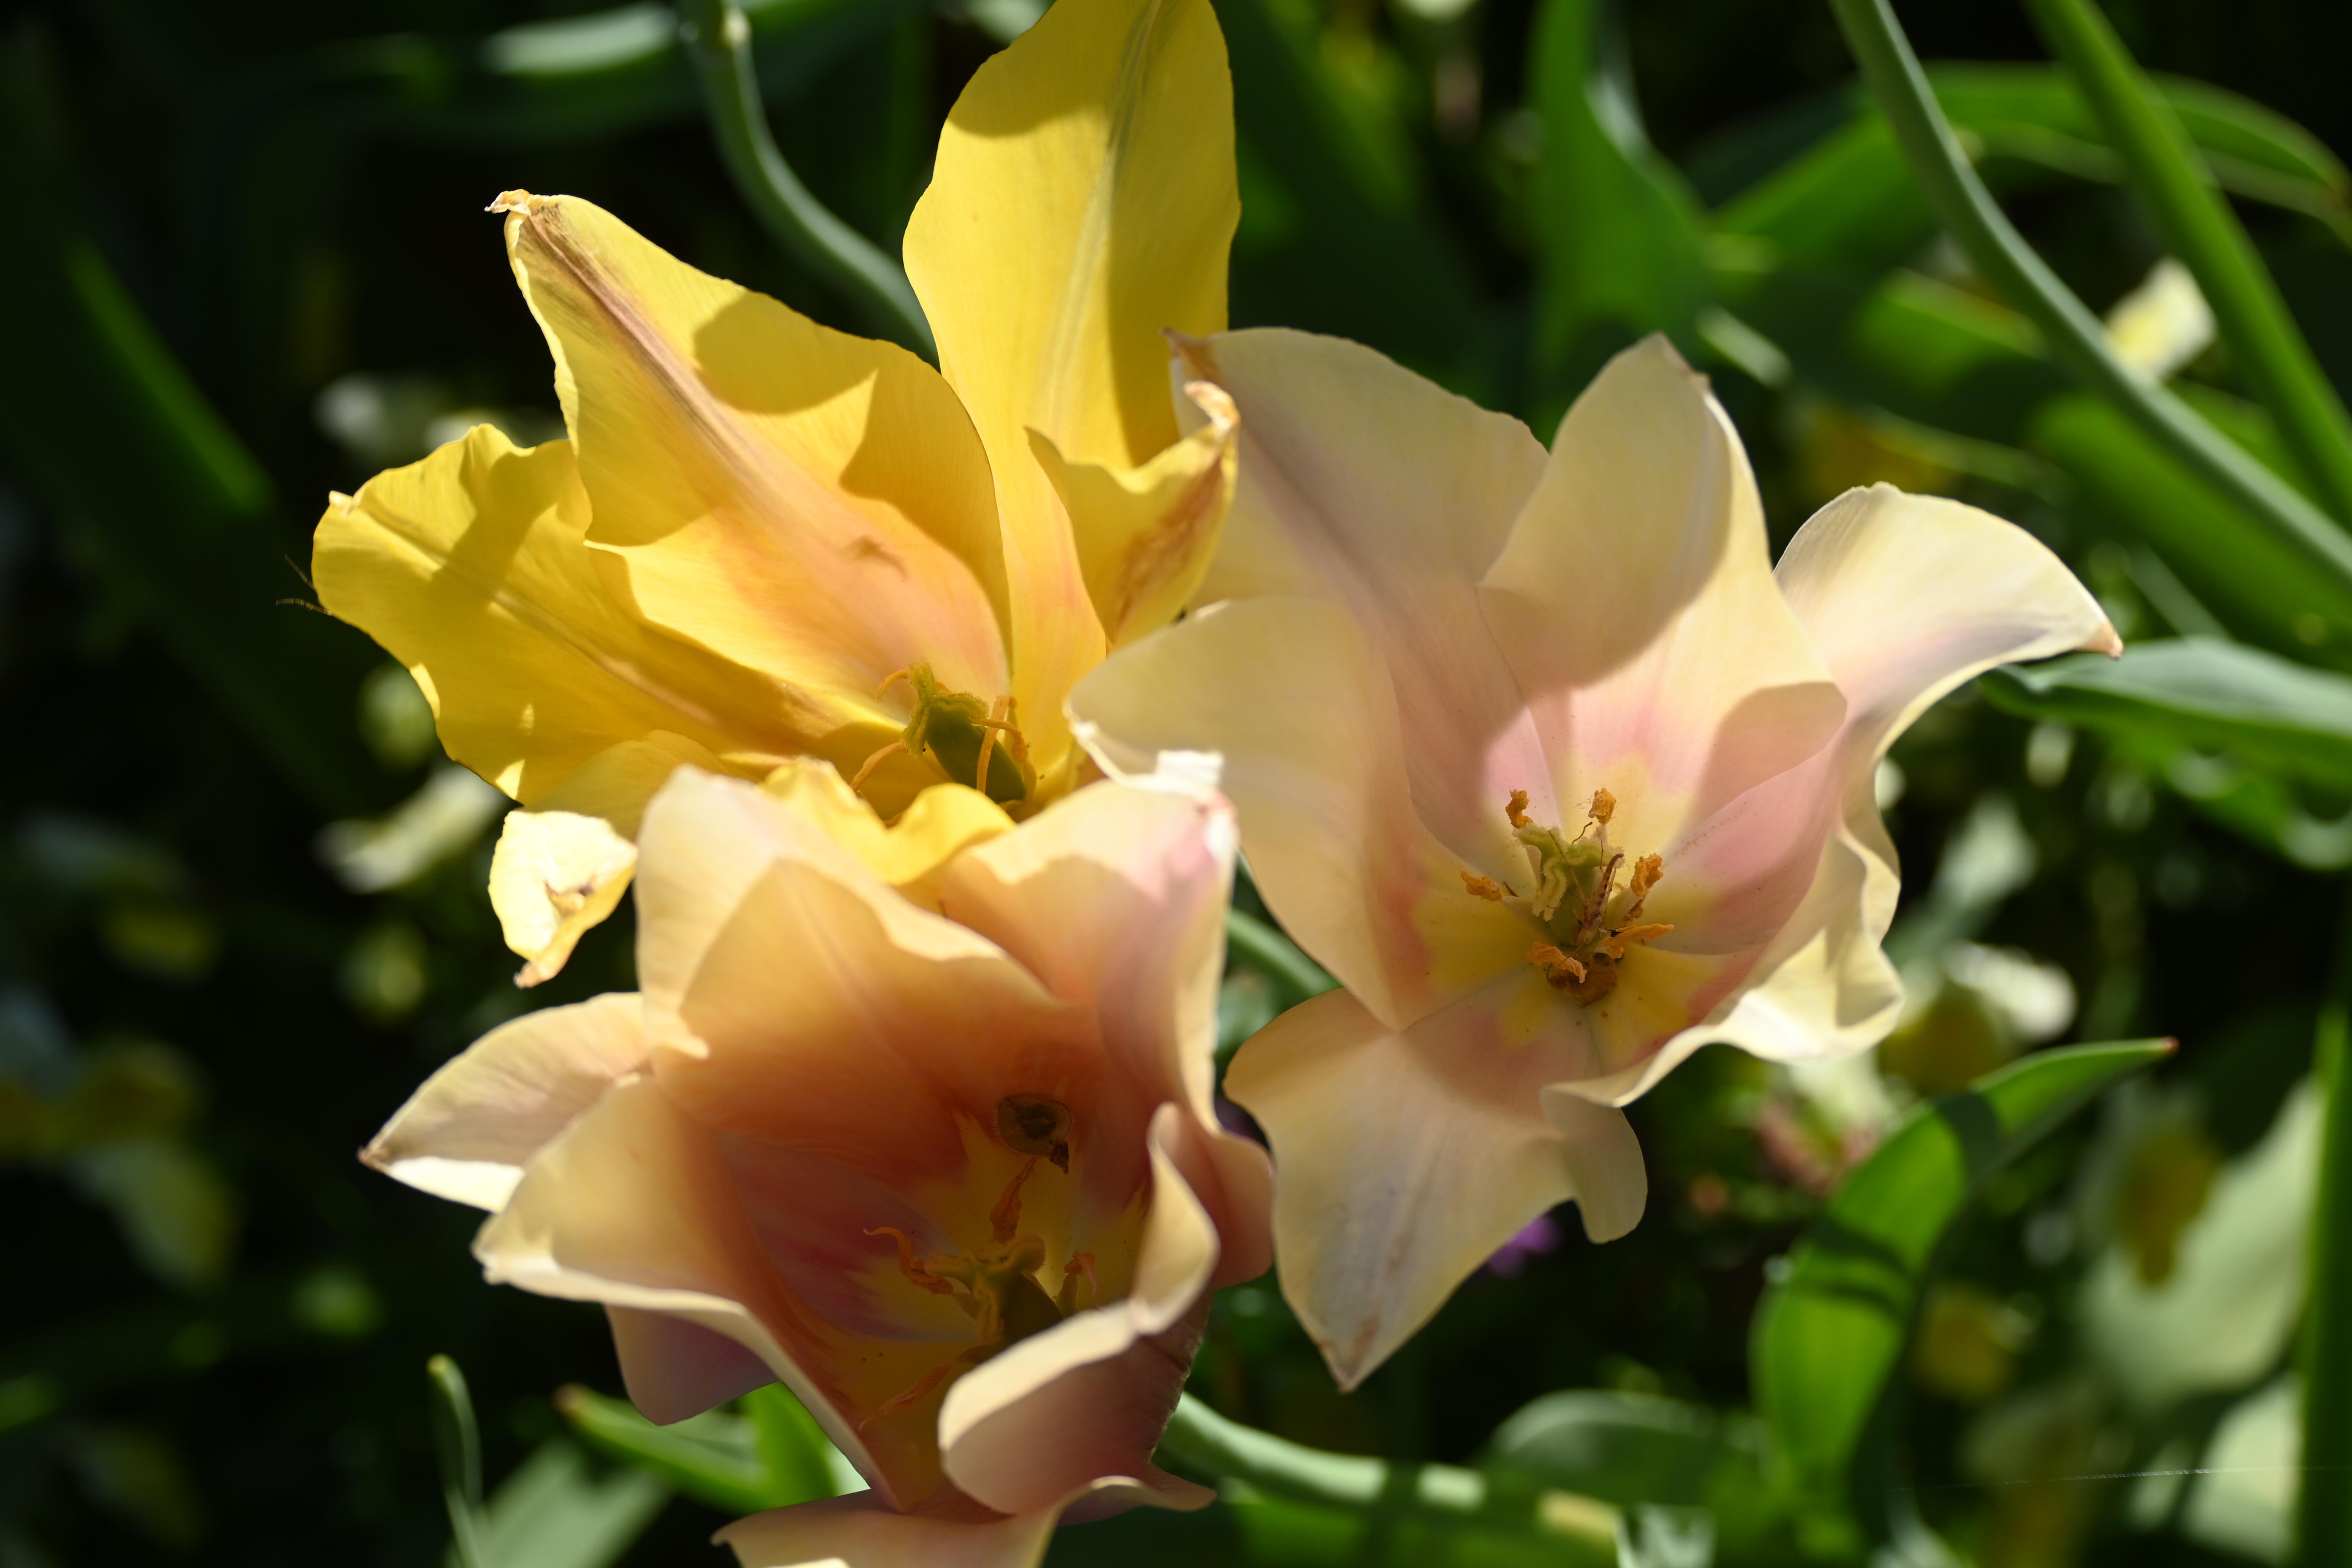
dallas, texas, arboretum, dallas arboretum, flowers, yellow, yellow flowers, nature, outdoors, gardens, sunlight, morning light, flower, plant, petal, botany, terrestrial plant, herbaceous plant, flowering plant, close up, Pedicel, lily, Lily order, pollen, shrub, plant stem, wildflower, lily family, floristry, annual plant, monocotyledon, peach, vascular plant, amaryllis family